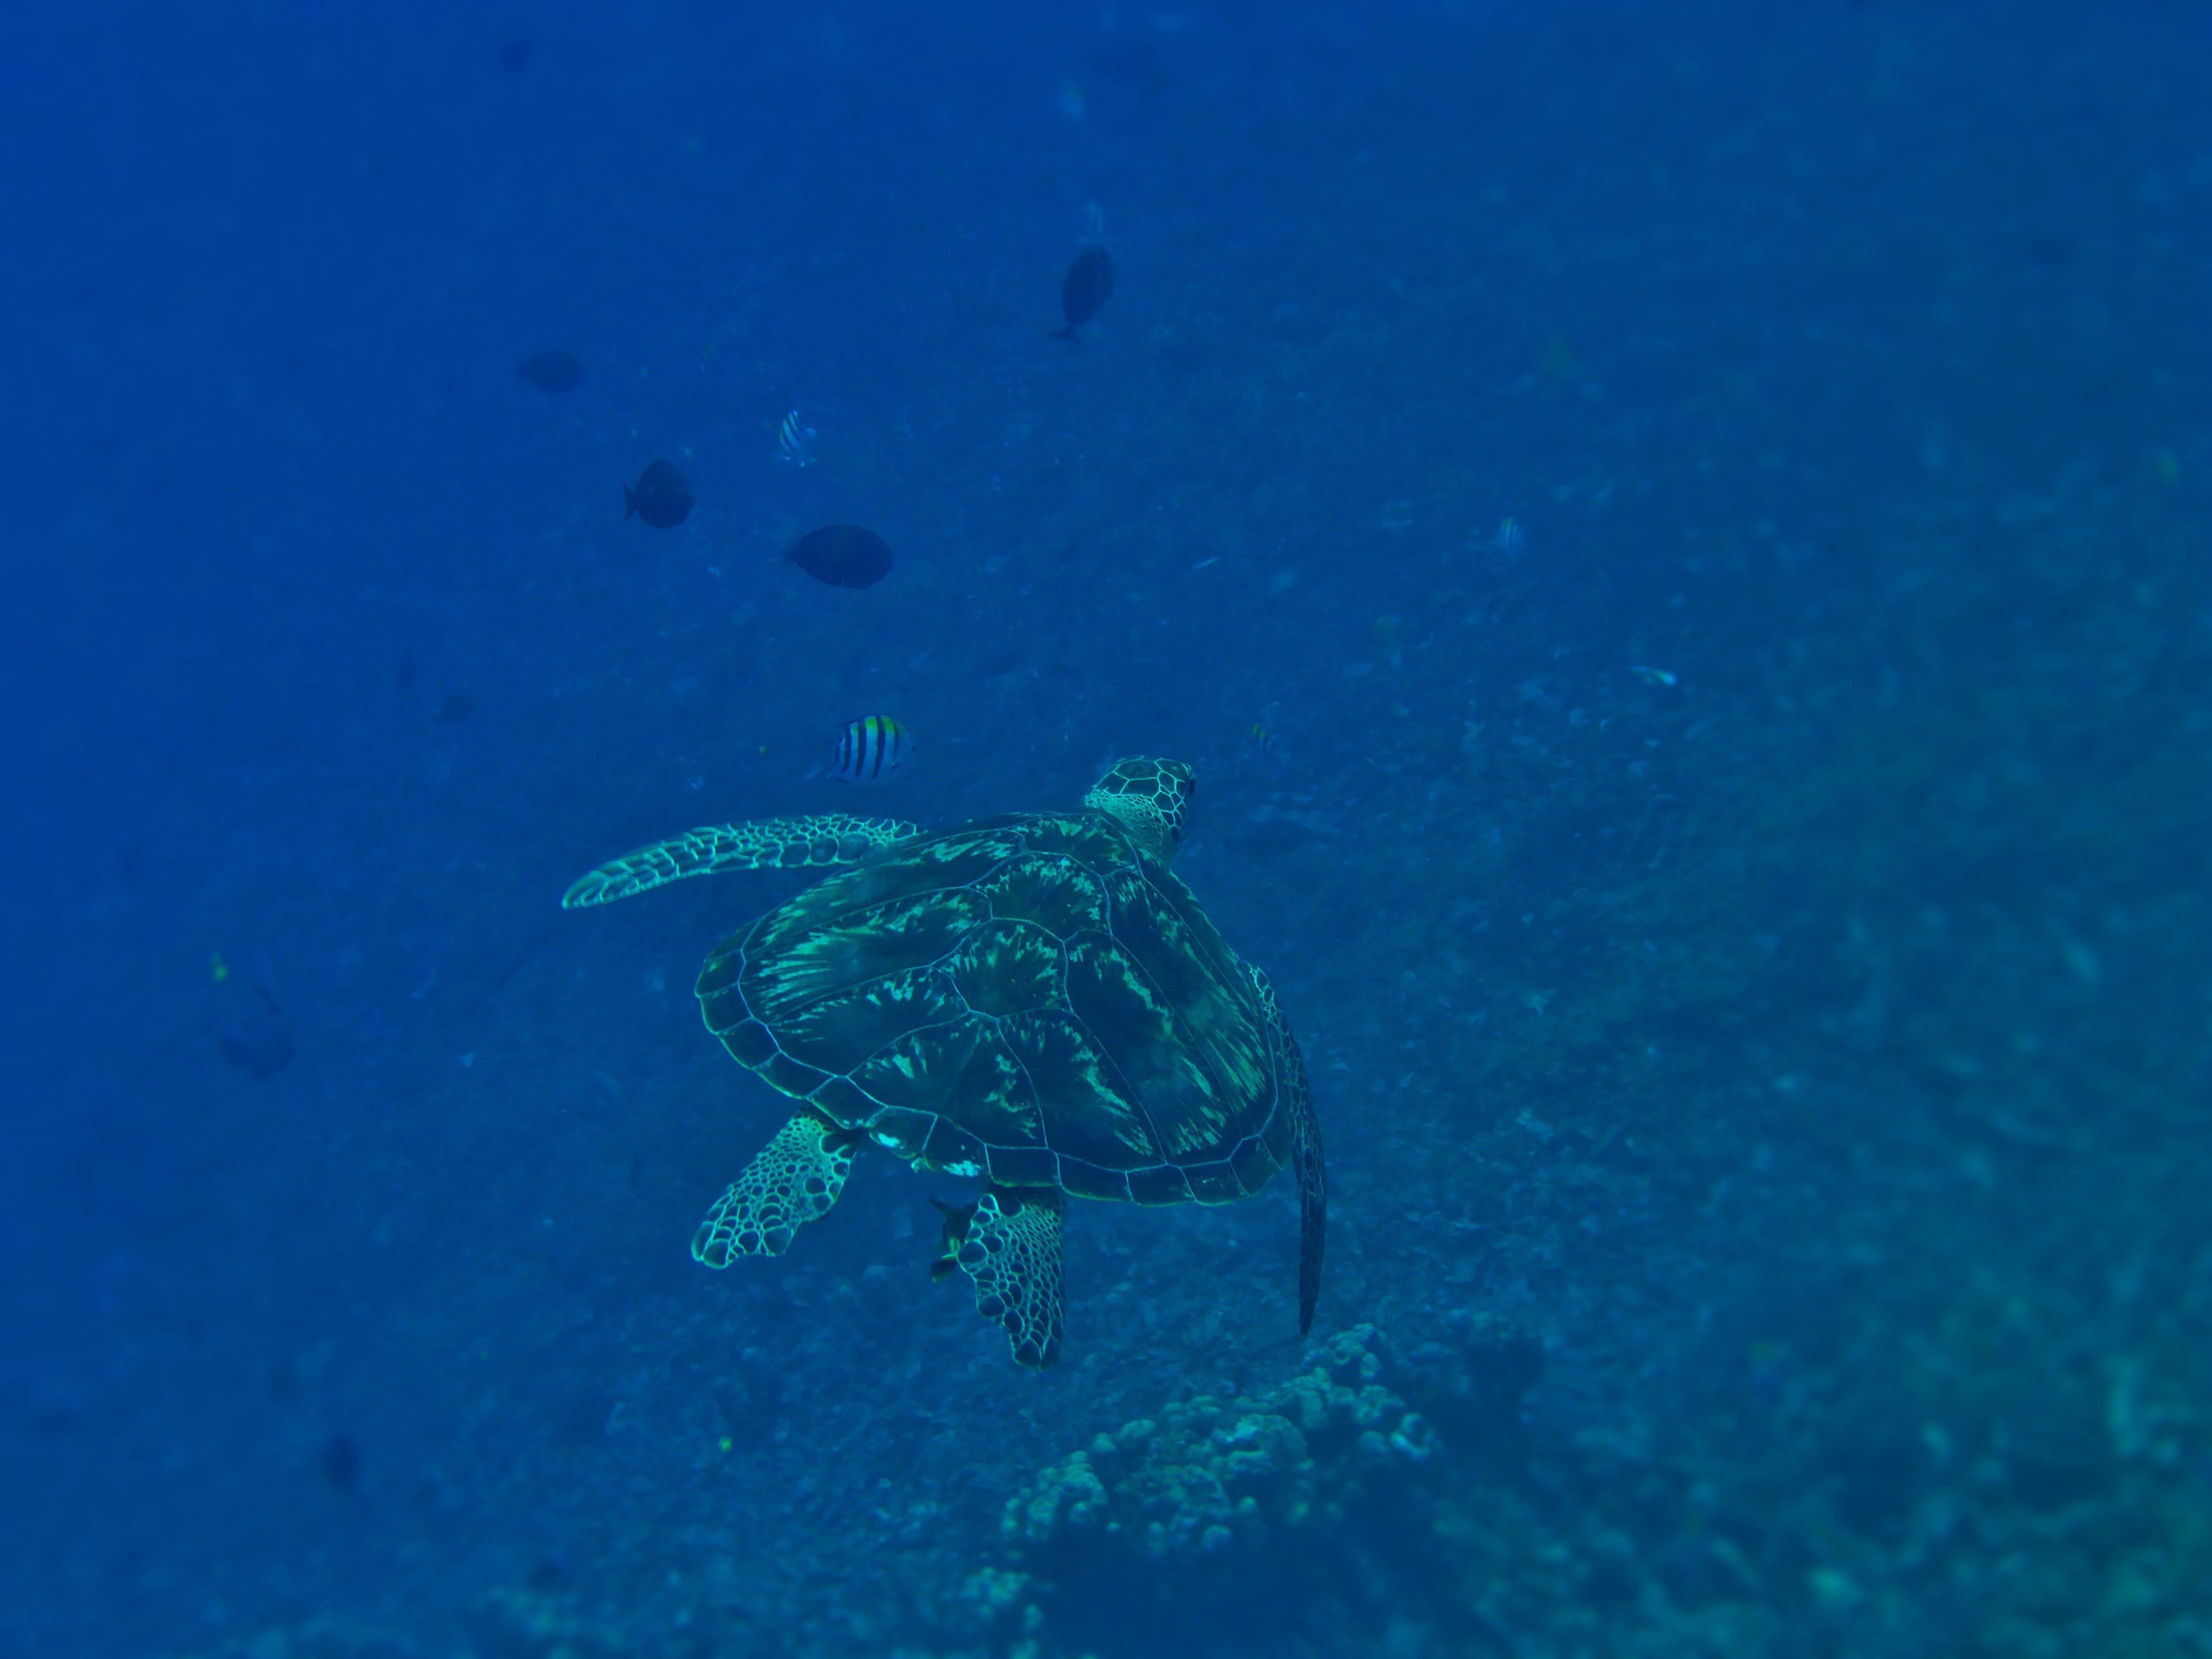
sea, water, lake, travel, diving, underwater, biology, holiday, turtle, sea turtle, reptile, coral reef, reef, indonesia, underwater world, water turtle, scuba diving, loggerhead, marine biology, underwater diving